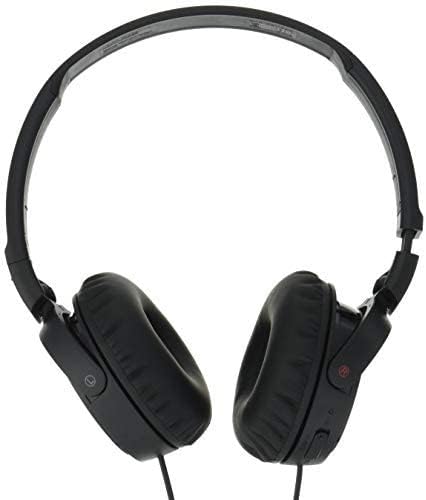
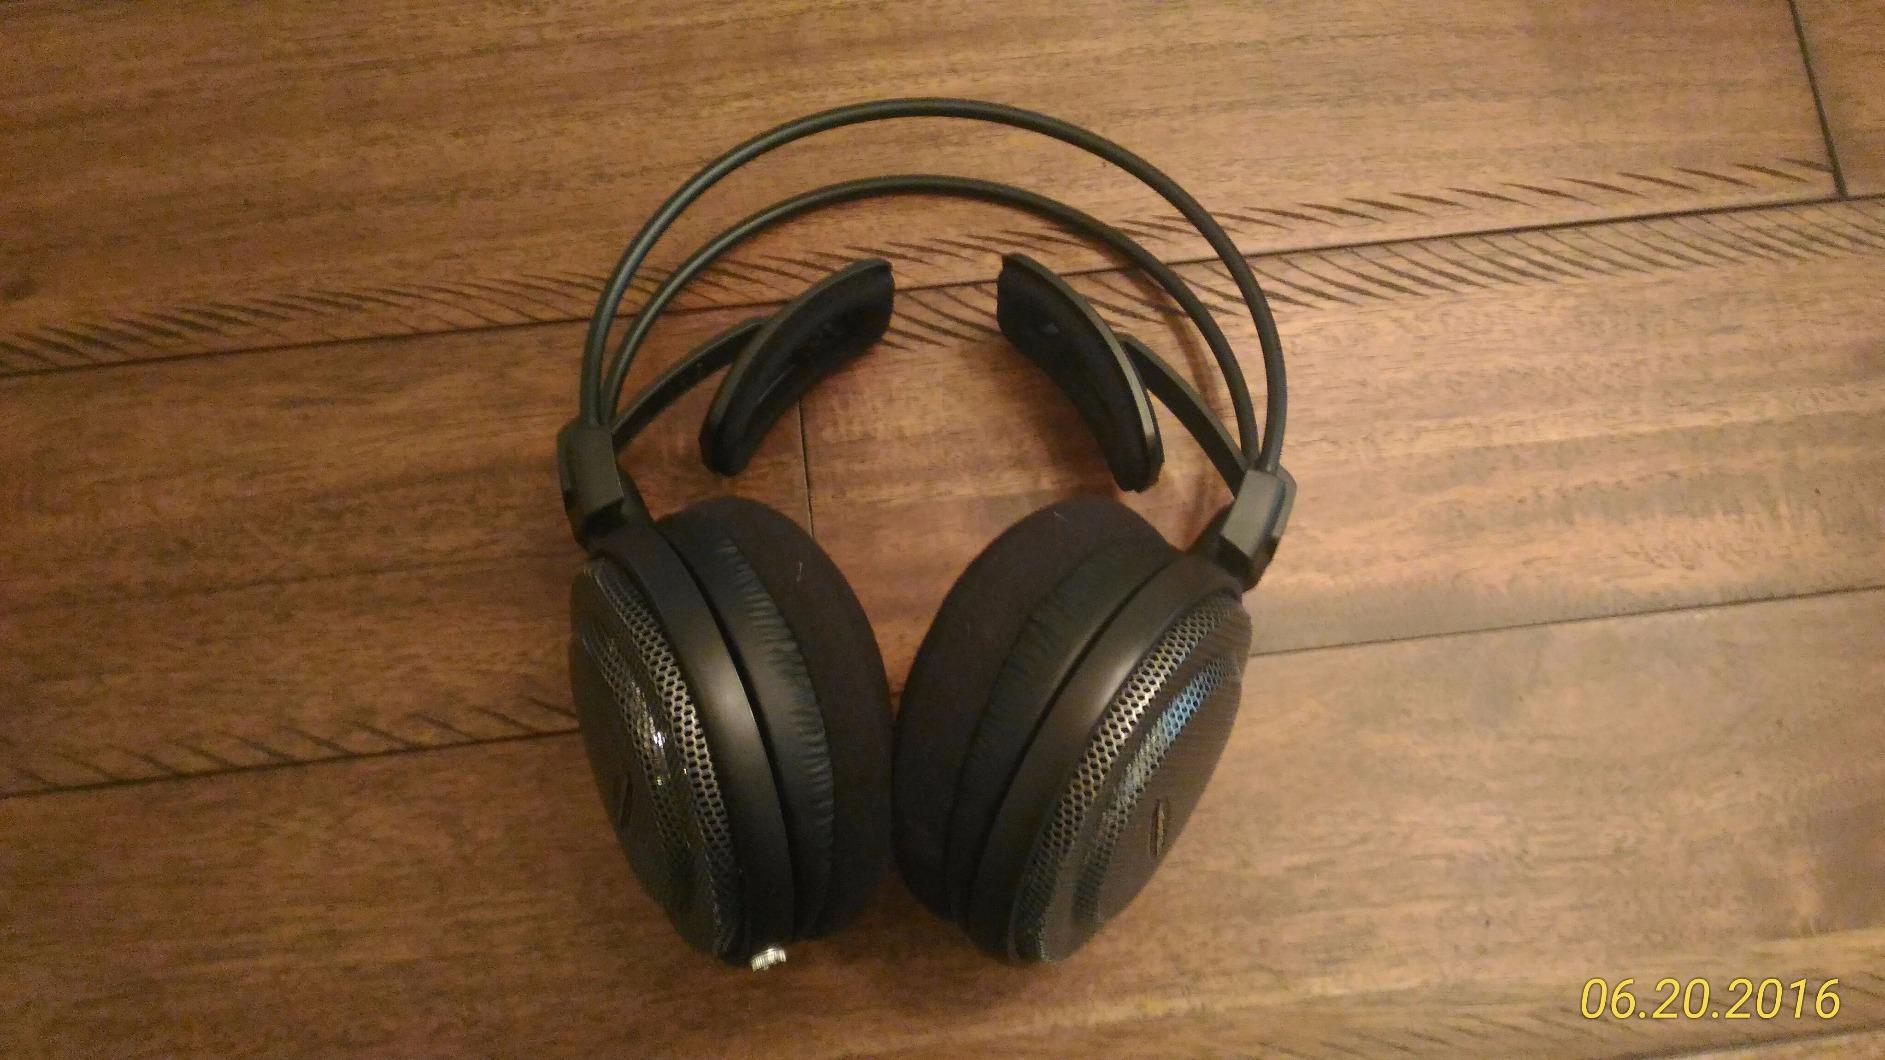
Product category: headphones
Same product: no